Chicana art

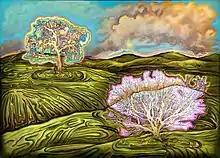
Linda Vallejo's "Oaks on the Hillside", 2007

Over the years, la Virgen de Guadalupe has been used by Chicana artists to explore themes of repression and feminine strength. She has become a symbol through which artists have attempted to eradicate the stigmas facing women's place in society and ownership of their bodies. Alma López, Margarita "Mita" Cuaron, Yolanda López and Ester Hernandez are four Chicana feminist artists who used reinterpretations of La Virgen de Guadalupe to empower Chicanas. La Virgen as a symbol of the challenges Chicanas face as a result of the unique oppression they experience religiously, culturally, and through their gender.